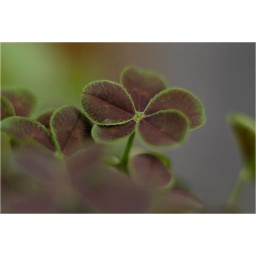
Sitting over a stone at the edge of the river